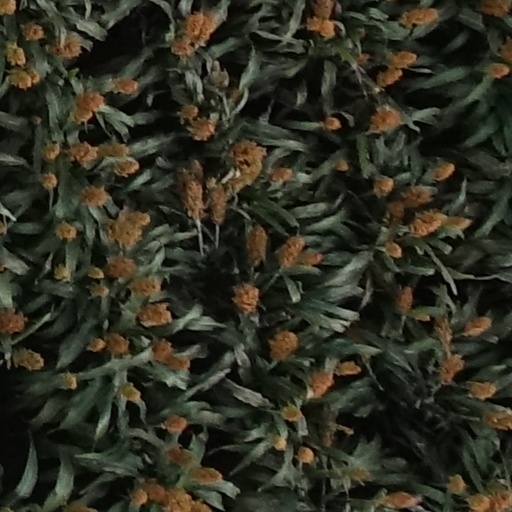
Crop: sorghum